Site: brandenburg
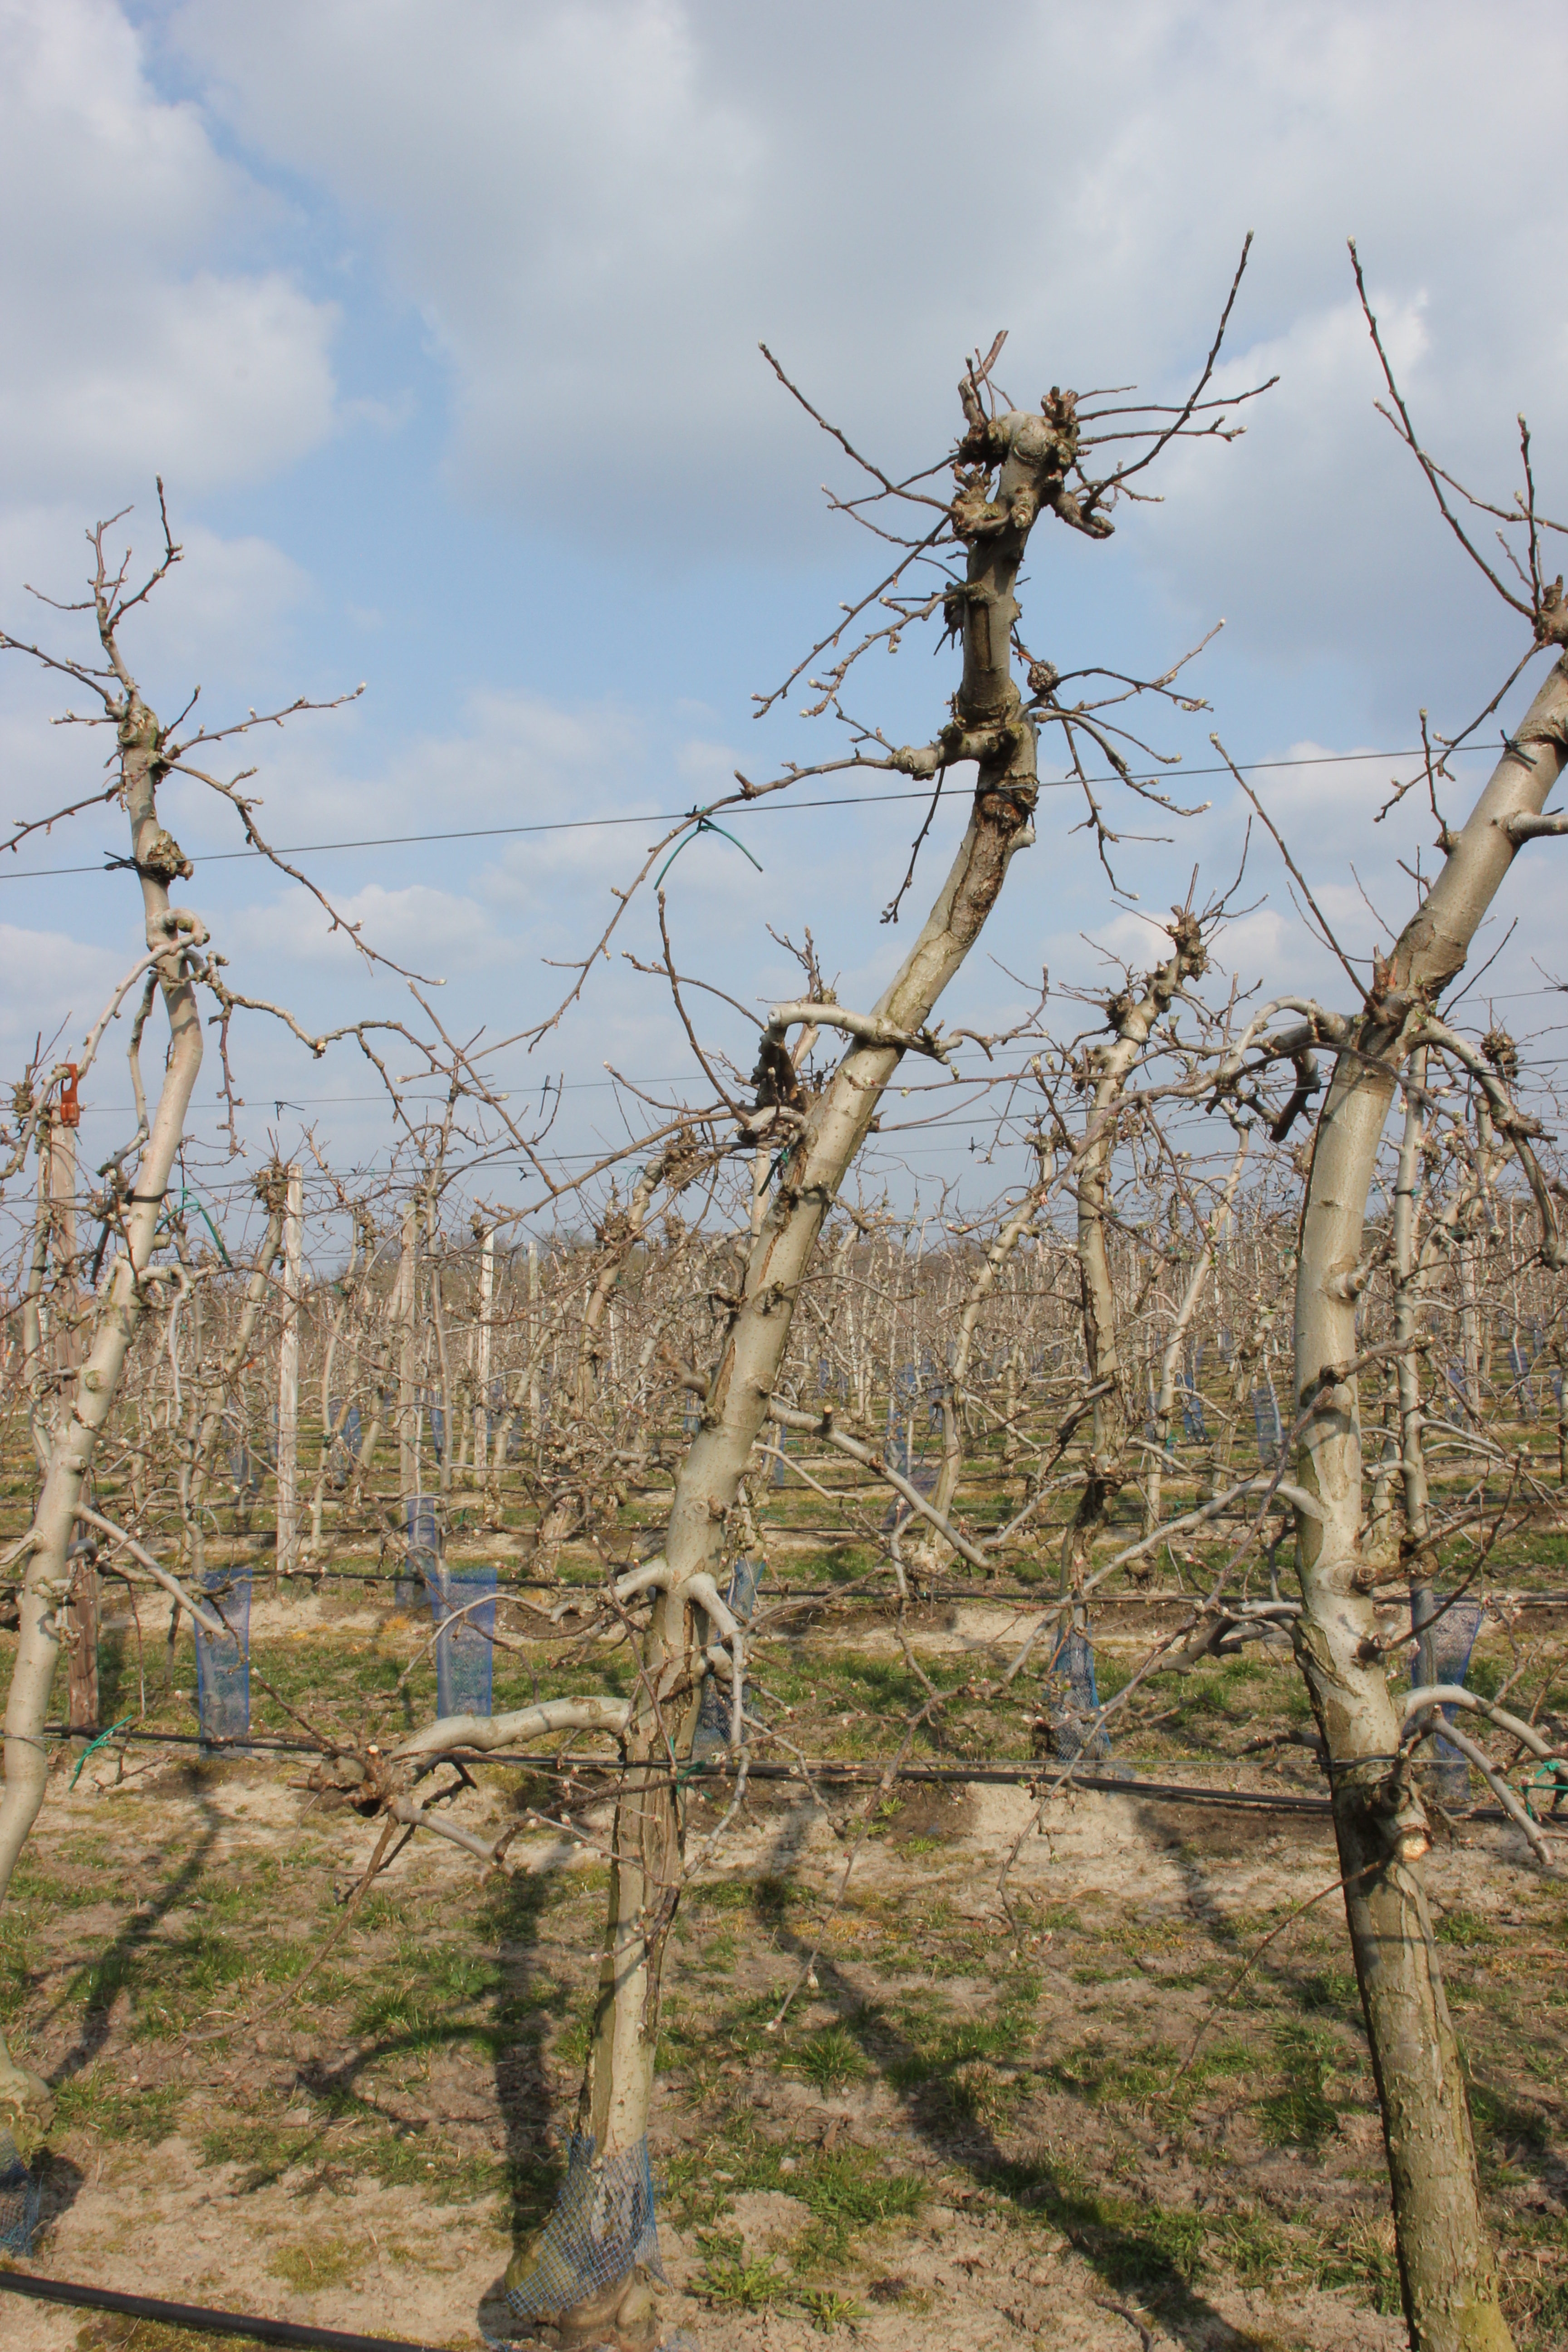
Growth stage (BBCH 03): Bud development